Montenegrin National Army

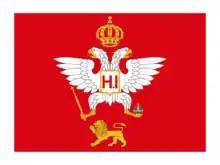
The Montenegrin "alaj-barjak" was the army's flag

Montenegrin National Army was an army whose supreme commander was Montenegrin collaborationist politician and separatist Sekula Drljević. When Pavle Đurišić retreated with his forces from Montenegro toward Slovenia in 1945, he made a safe-conduct agreement with Drljević. According to this contract Đurišićs forces were aligned with Drljević as the "Montenegrin National Army" with Đurišić retaining operational command, based on instructions of Drljević.